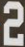
Number: 2